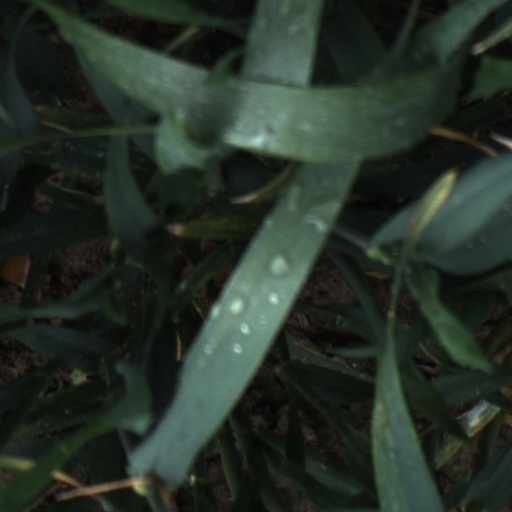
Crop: wheat